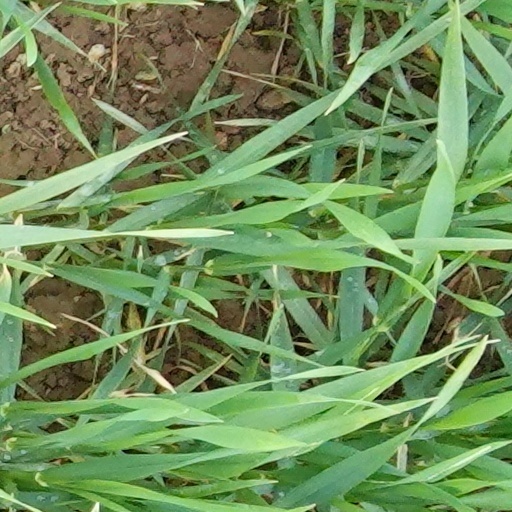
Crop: wheat